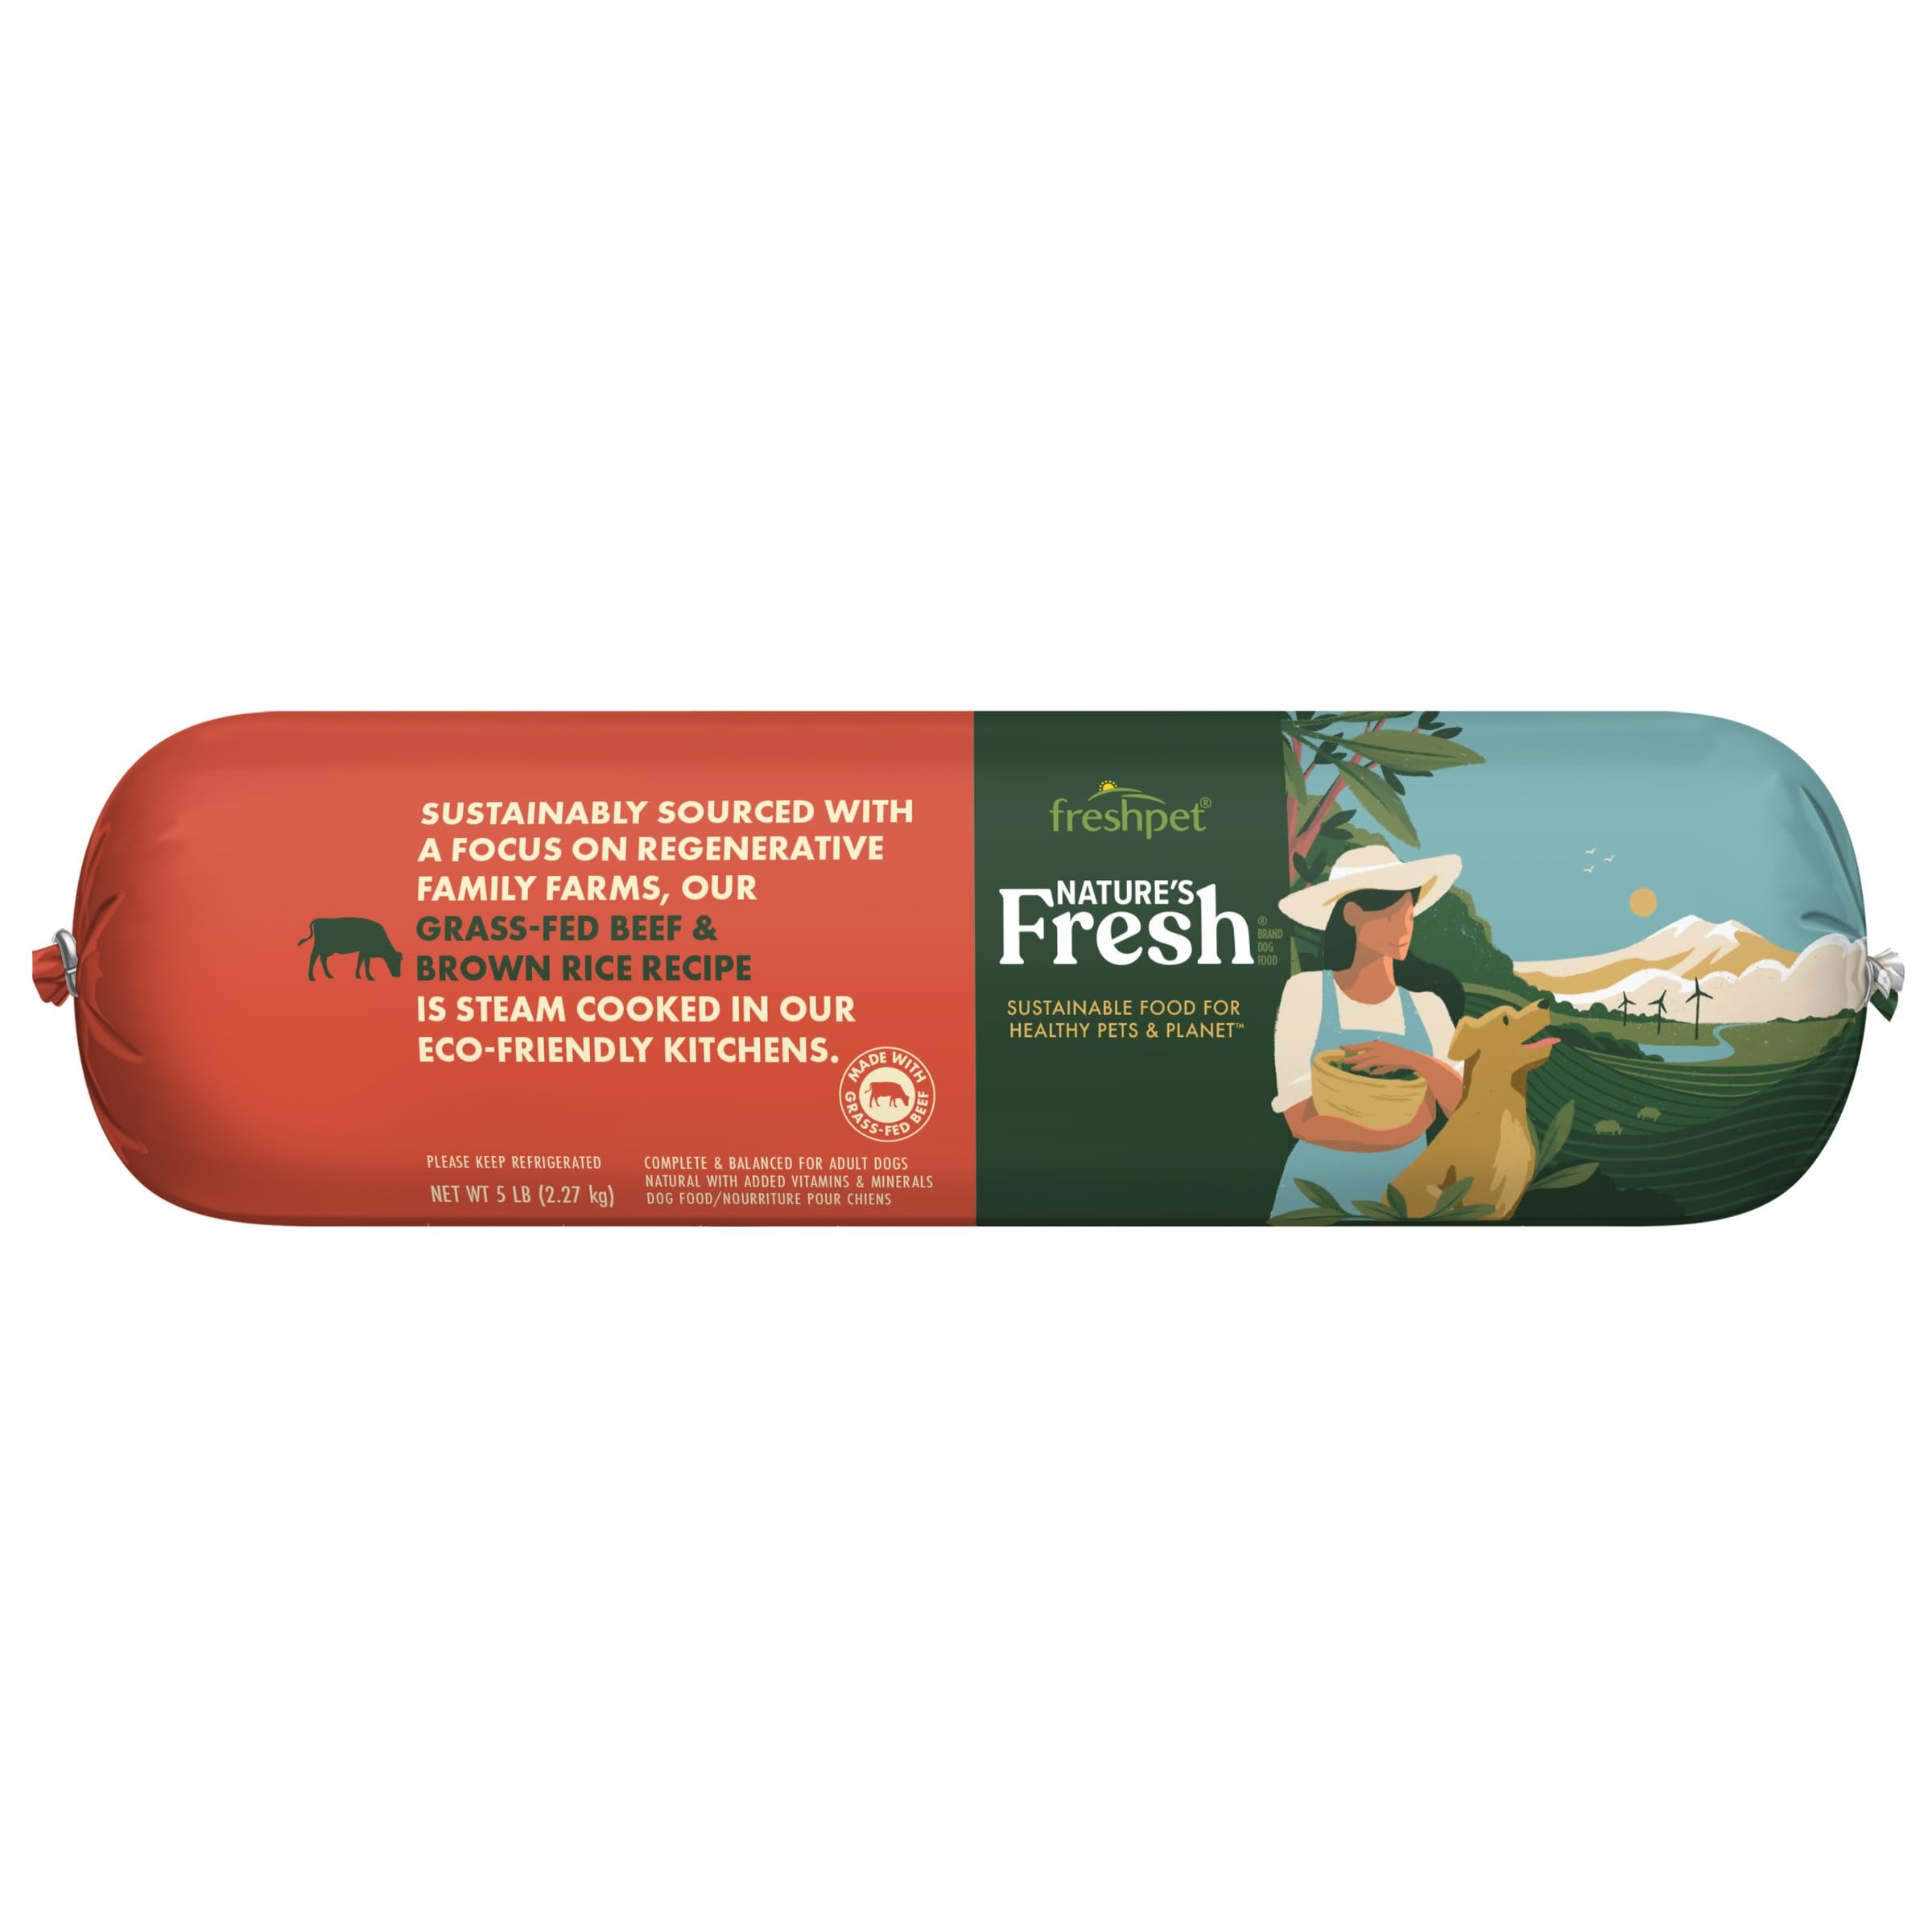
Item Name: FRESHPET Beef Garden Vegetables Grains 5Lb Dog Food, 80 OZ
Bullet Point 1: Sustainably made with humanely raised, grass-fed beef and brown rice & vegetables
Bullet Point 2: Whole Grains to Support Digestive Health
Bullet Point 3: No Rendered By-Products or Meat Meals
Bullet Point 4: Made in the USA in our Eco-Friendly Kitchens
Bullet Point 5: Complete & Balanced for Small, Medium & Large Adult Dogs
Bullet Point 6: Keep Refrigerated & Use Within 7 Days of Opening
Value: 80.0
Unit: Ounce

Price: 25.99